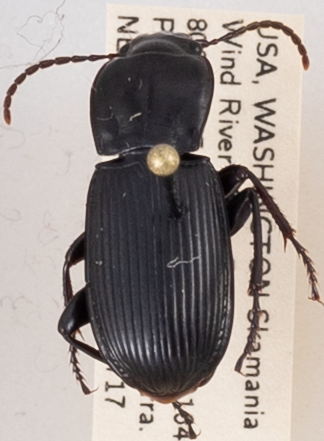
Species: Pterostichus herculaneus
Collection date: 2018-07-17
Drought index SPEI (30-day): -1.038
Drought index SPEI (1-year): -0.39
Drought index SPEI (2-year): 0.662